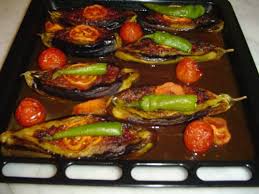
Yemek: karniyarik